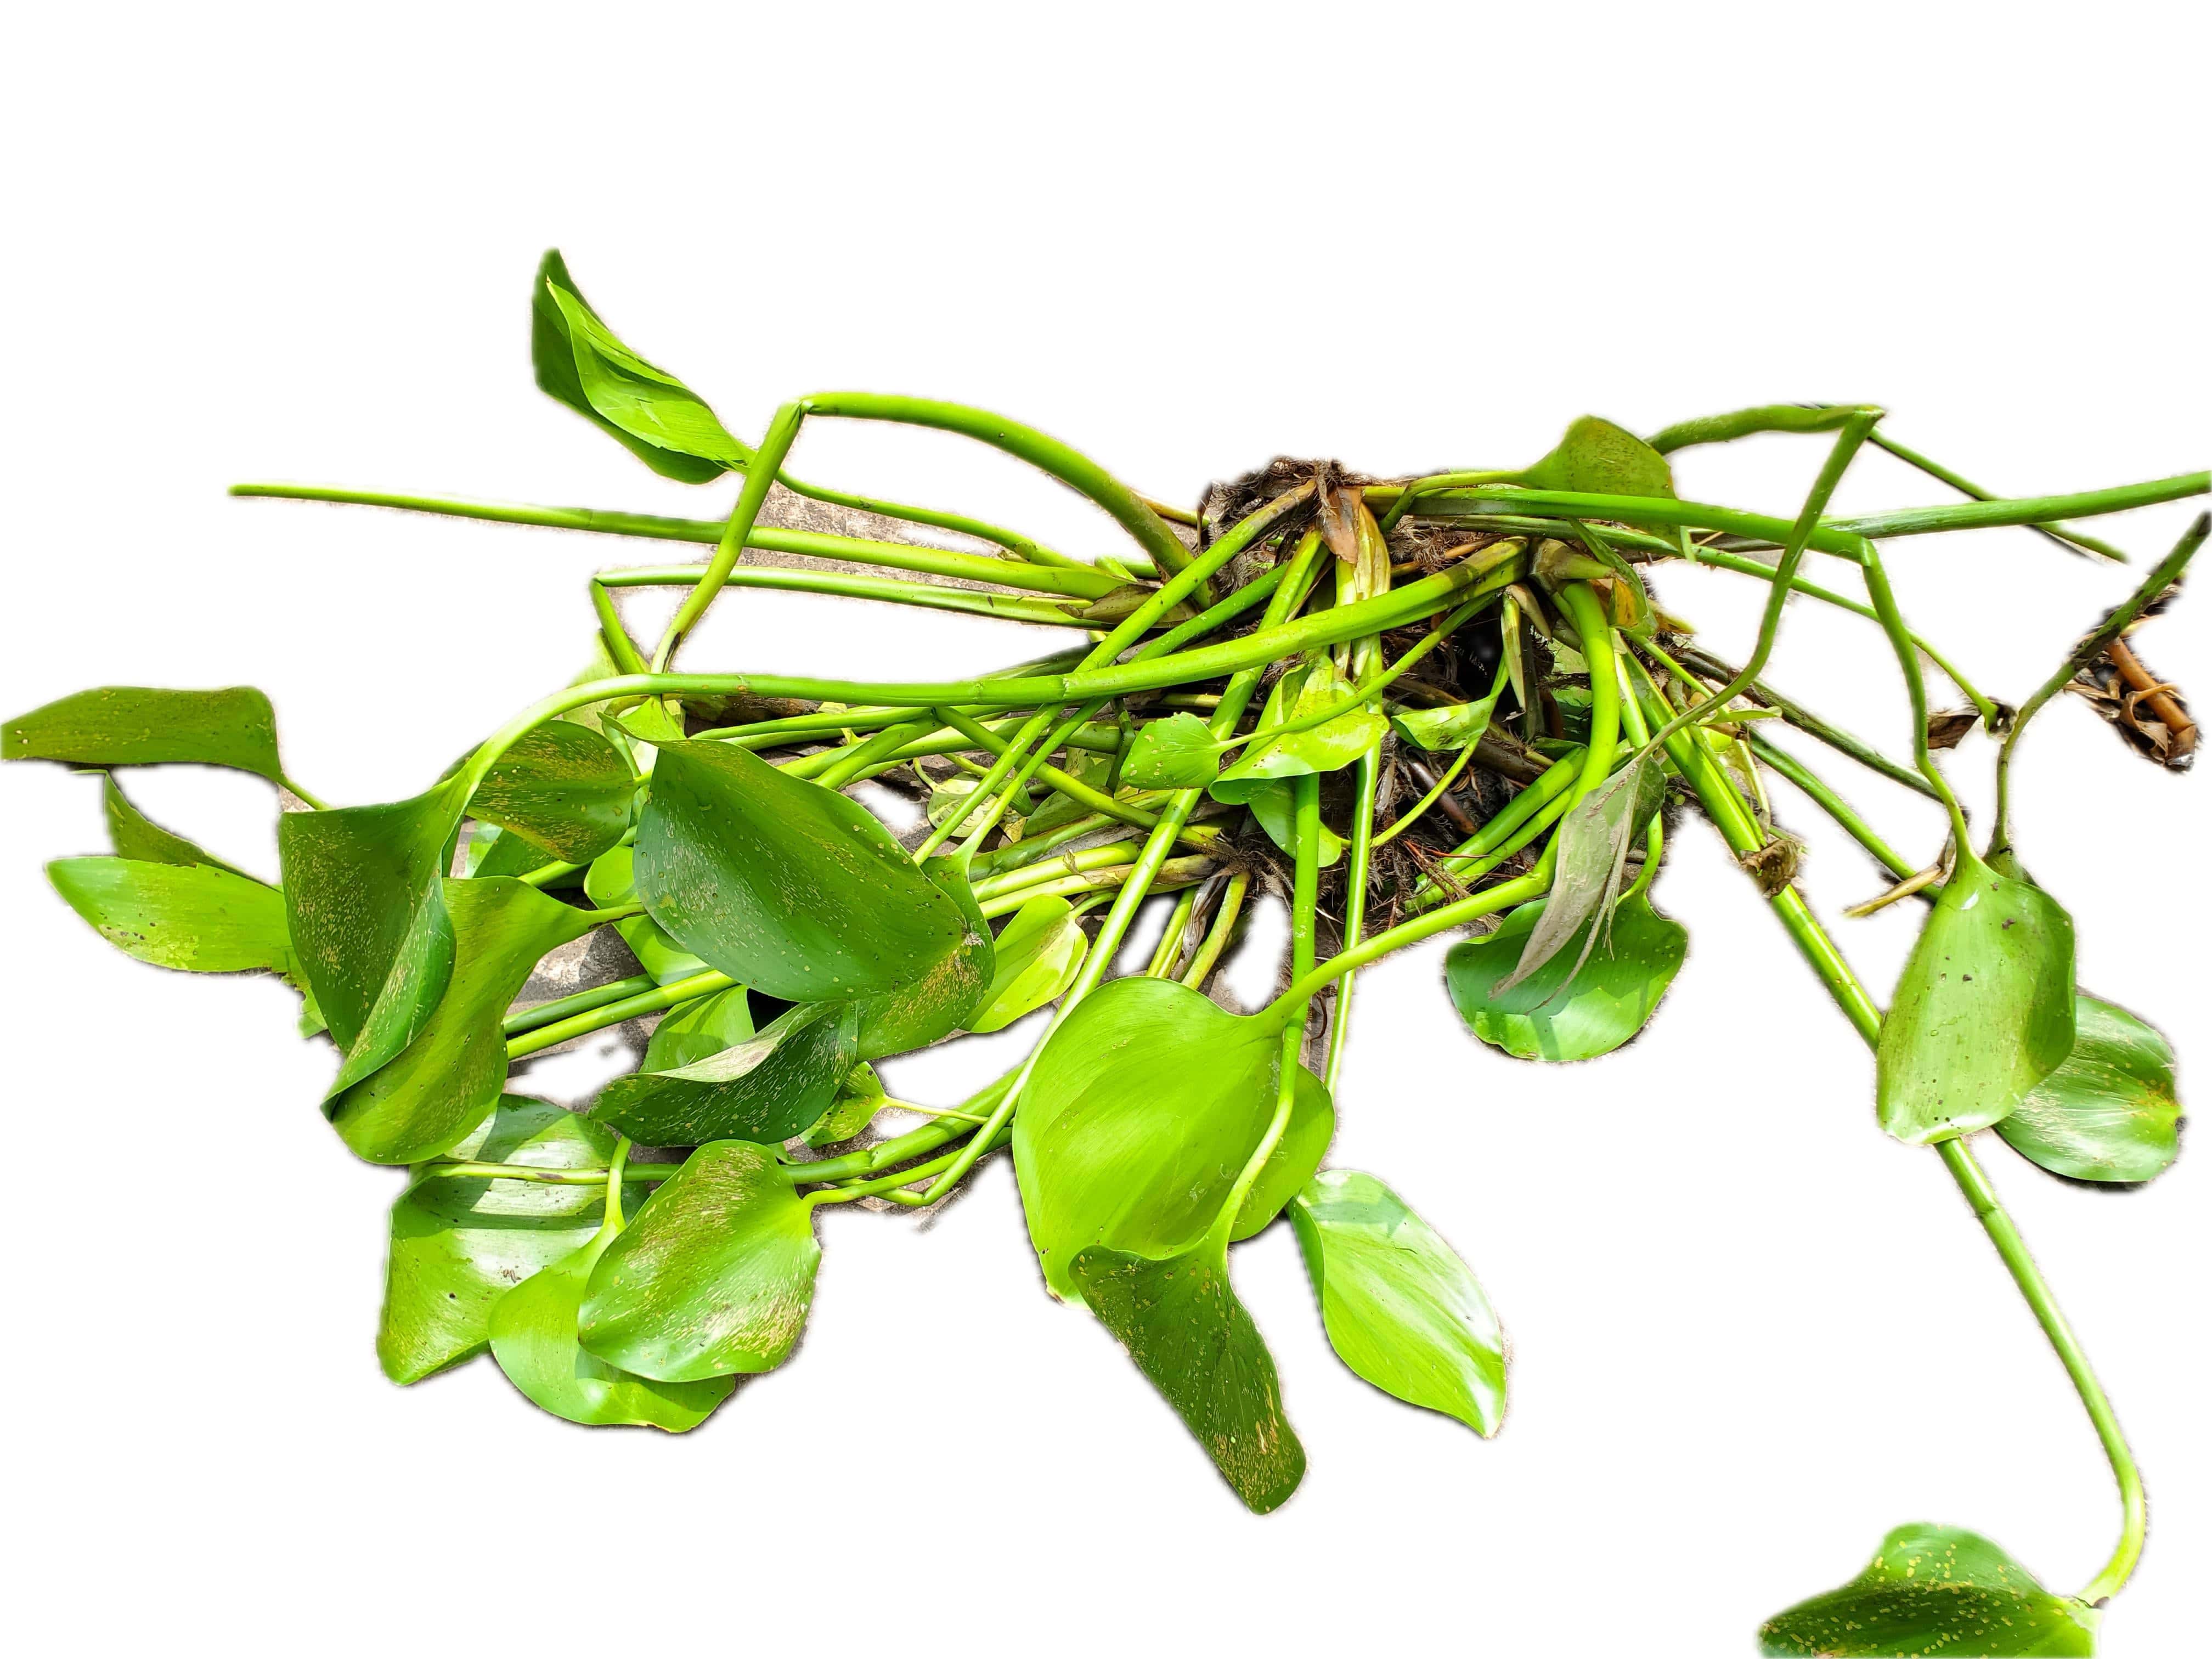
Species: Common Water Hyacinth (Eichornia crassipes)